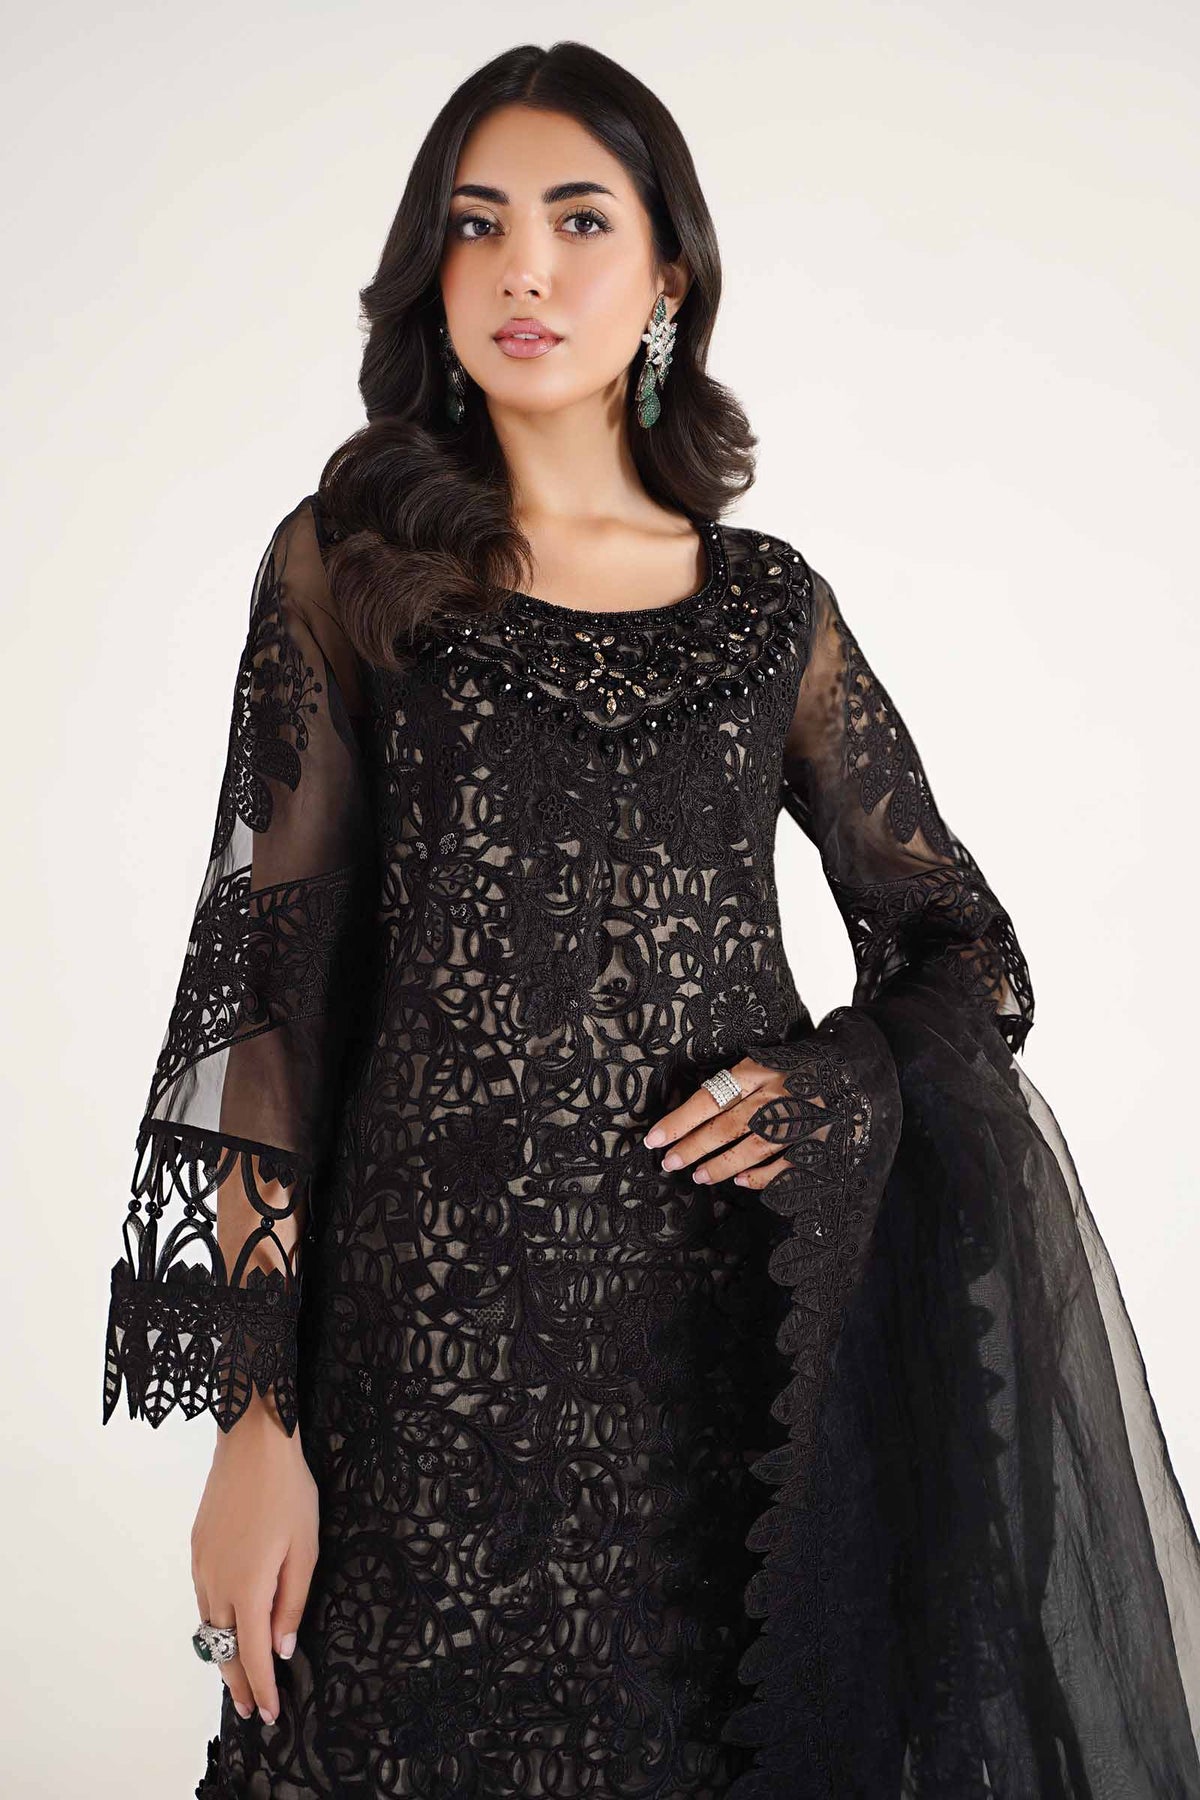
black kamla embroidered net chiff